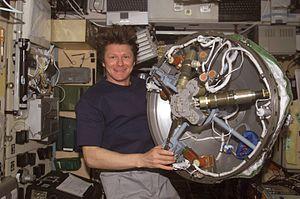
Le cosmonaute Gennady I. Padalka commandant de l'expédition 9 à bord de la station spatiale internationale tient entre ses mains la sonde du système d'amarrage du vaisseau Progress 15
Progress est un vaisseau cargo développé pour ravitailler la station spatiale Saliout 6 dans le cadre du programme spatial soviétique et qui a été par la suite successivement utilisé pour ravitailler les équipages séjournant à bord des stations spatiales Saliout 7, Mir et de la Station spatiale internationale. Il effectue son premier vol en 1978 et c'est le premier vaisseau de ce type : il a permis le prolongement du séjour des équipages dans l'espace en apportant les consommables et les pièces de rechange. En 2018 il est utilisé avec d'autres vaisseaux cargo à ravitailler l'équipage permanent de la Station spatiale internationale. Environ 160 exemplaires ont été utilisés et il est toujours opérationnel.
Un système d'amarrage sonde-cône est un dispositif d'accrochage mécanique des véhicules spatiaux comportant une partie mâle, appelée sonde, portée par le vaisseau manœuvrant et une partie femelle portée par le vaisseau approché. Ses fonctions sont de guider dans la dernière phase d'approche le vaisseau arrivant, d'amortir les réactions des vaisseaux entrant en contact, puis de verrouiller l'accrochage.
Guennadi Ivanovitch Padalka est un cosmonaute russe né le 21 juin 1958 à Krasnodar, dans la partie russe de l'Union soviétique. Après une carrière de pilote militaire, il est sélectionné comme cosmonaute en 1989. Il effectue un premier séjour de longue durée dans l'espace à bord de la station spatiale Mir en 1998-1999 puis fait partie de l'équipage de la Station spatiale internationale à quatre reprises entre 2002 et 2015, en tant que commandant. Il est, d'après les statistiques établies en 2016, l'homme ayant vécu le plus longtemps dans l'espace avec une durée de séjour cumulée de 878 jours en 5 vols.